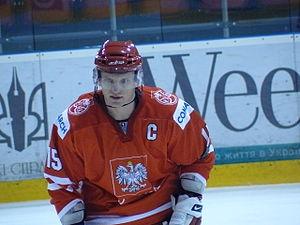
Leszek Laszkiewicz est un joueur professionnel de hockey sur glace polonais.